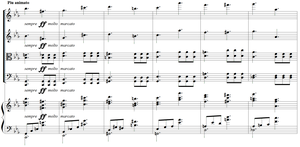
Quintette pour piano et cordes op.42 de Louis Vierne - 3ème mouvement ""Piu animato"""
Le Quintette pour piano et cordes, op. 42, est une œuvre de Louis Vierne en trois mouvements pour piano et quatuor à cordes.